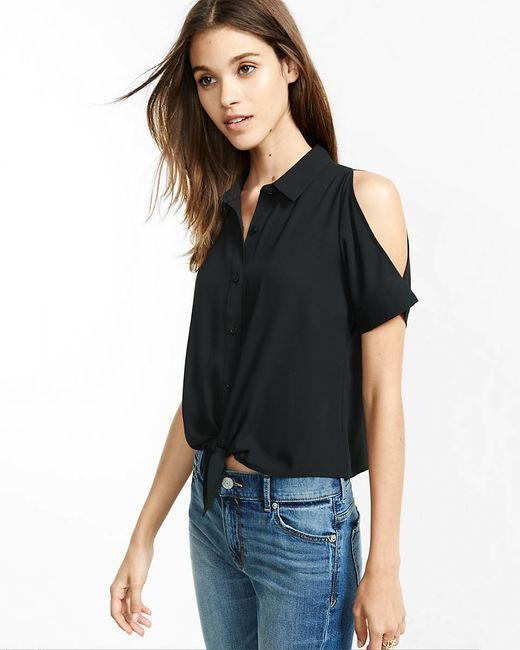
schwarzer Button-down schulterfrei, Baumwolle